LSWR suburban lines

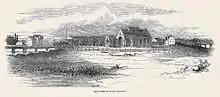
Hampton Court station at its opening

After the opening of the main line, Hampton Court Palace attracted 178,000 visitors annually, many arriving by steamer. The LSWR decided to construct a short branch line, and it was opened on 1 February 1849. There was one intermediate station at Thames Ditton, opened in November 1851.